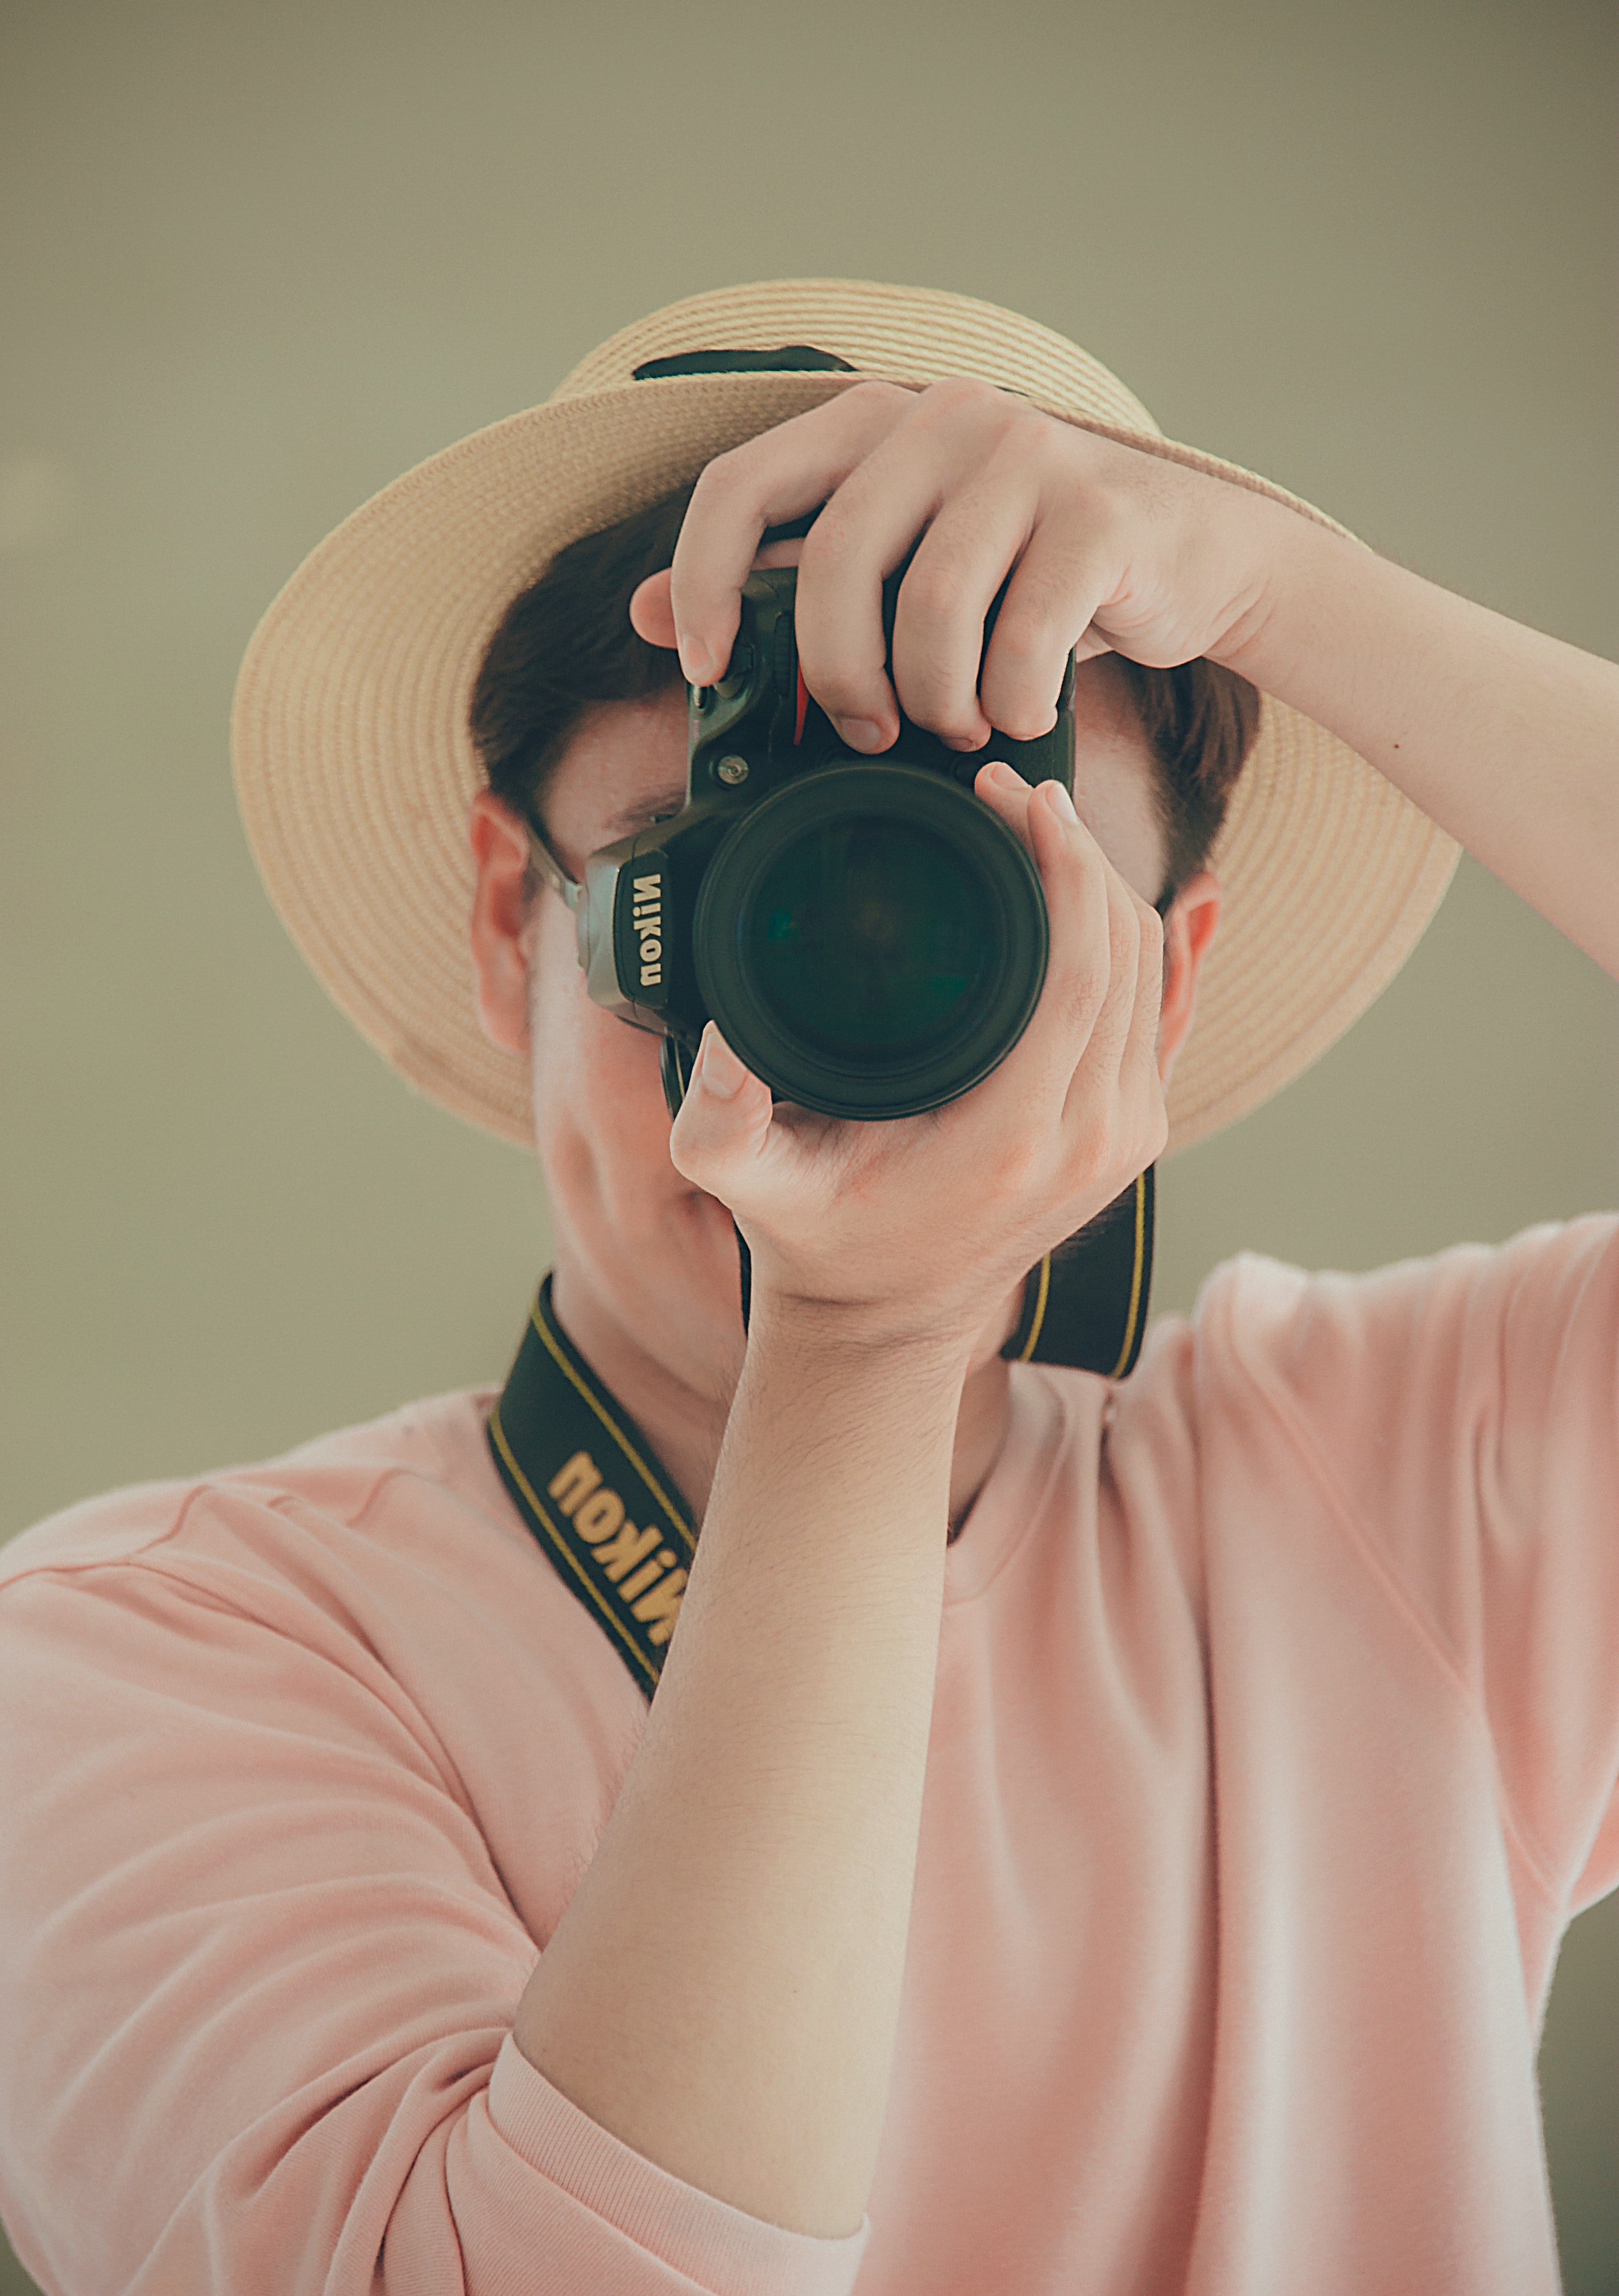
photograph, skin, shoulder, pink, hand, eyewear, arm, cameras optics, snapshot, eye, camera, ear, photography, photographer, cool, finger, glasses, digital camera, Colorfulness, stock photography, neck, camera accessory, lens, camera lens, wrist, selfie, single lens reflex camera, fashion accessory, reflex camera, eyelash